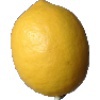
Label: Lemon 1